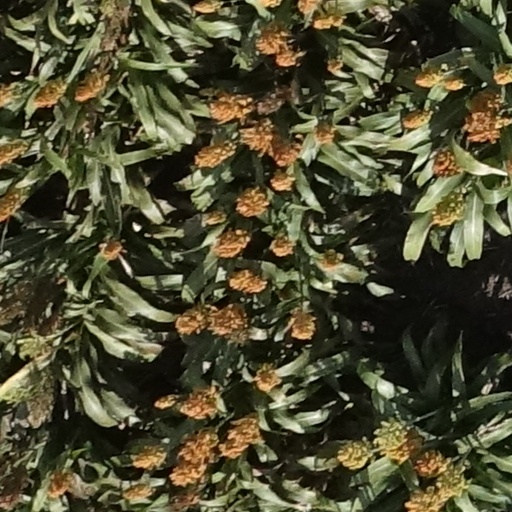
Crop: sorghum